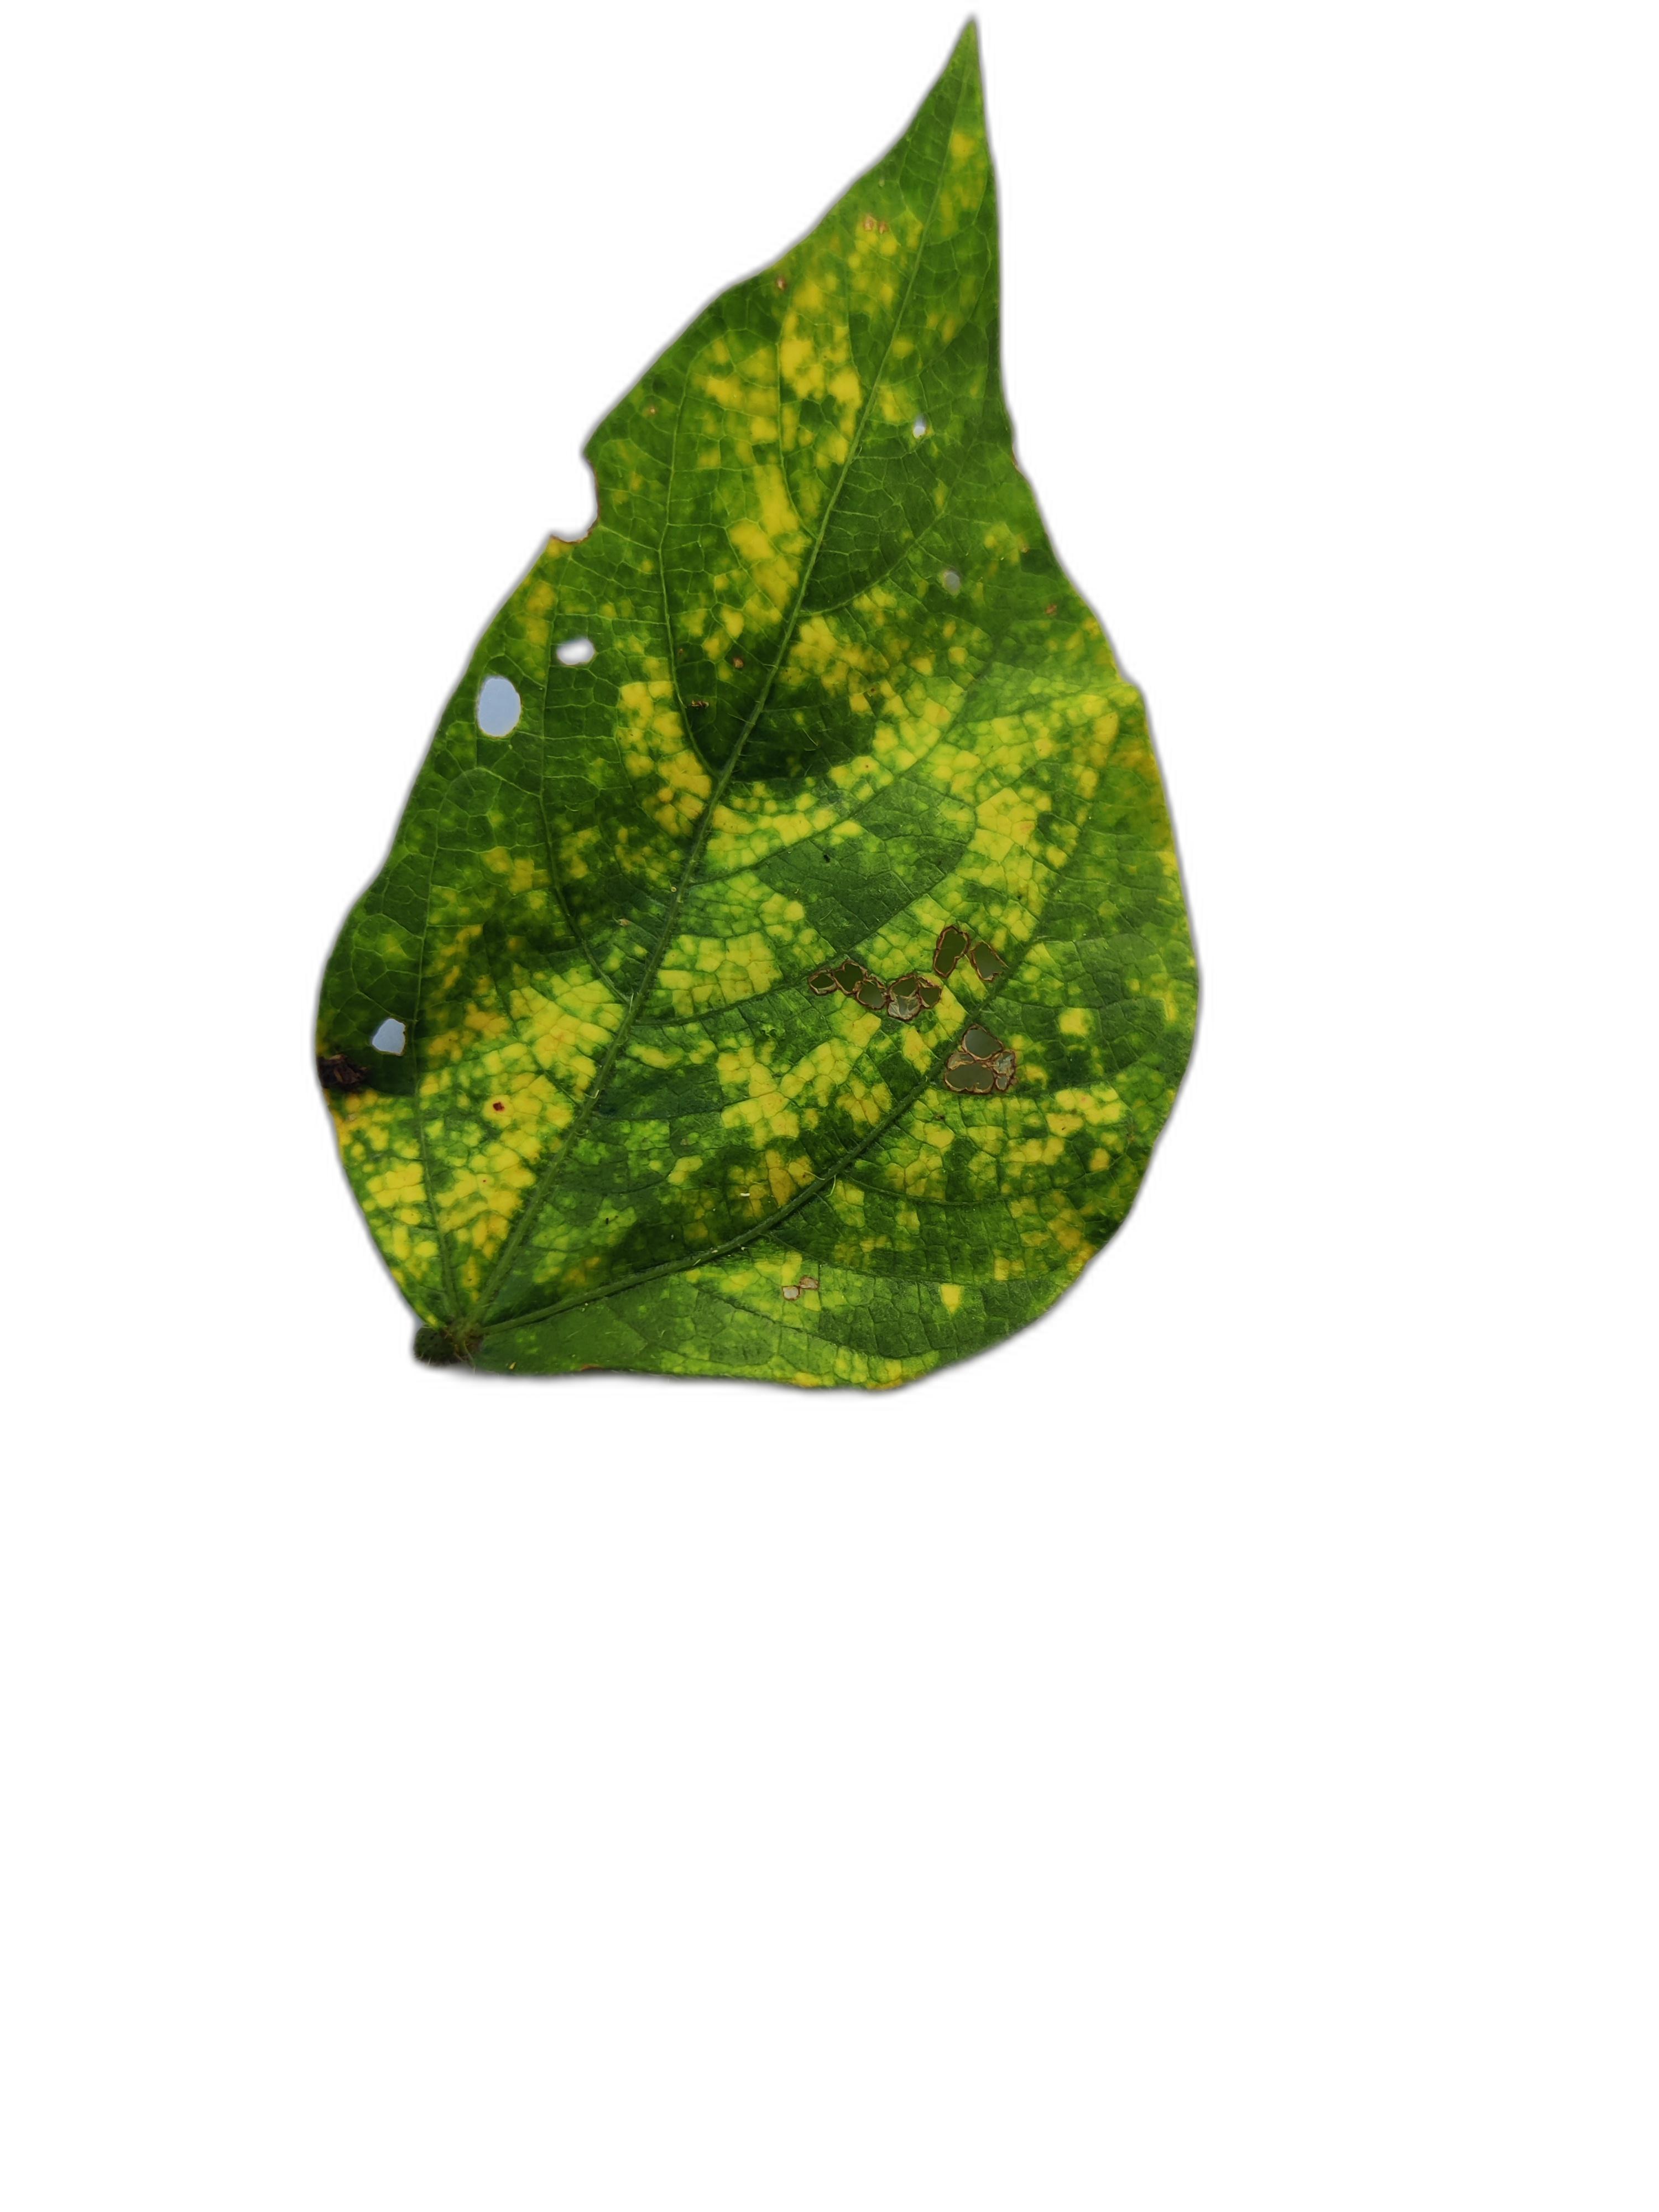
Label: Yellow Mosaic